Massacre of Benares

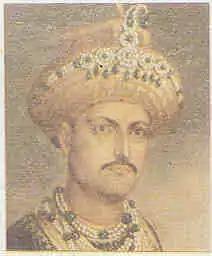
Wazir Ali Khan

The wisdom of requiring the deposed Wazir Ali to reside 'in the hallway of his own country' was called into question from the outset. The young Ali was far from satisfied with his lot, and indications before 1799, and evidence of later enquiries suggests he was plotting against the British and with a view to regaining his lost position. Nevertheless, it took until January 1799 before the British determined to require him to move to Calcutta. It fell to George Cherry, now resident at Benares, to manage Ali throughout 1798 and, when the Calcutta decision was made, to communicate it to him.